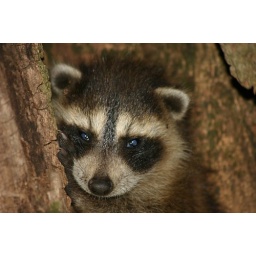
baby raccoon checking out the world from the safety of a hole in his tree house